Hendrik Nienhuis

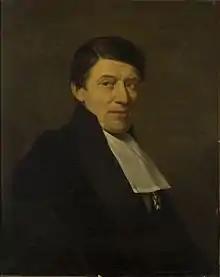
Portrait of Nienhuis by Jan Ensing

Hendrik Nienhuis (12 February 1790 in Ten Boer – 28 November 1862 in Groningen) was a Dutch legal scholar, rector of the University of Groningen in 1829–30 and 1844–45, and a conservative member of the House of Representatives of the Netherlands in 1848, who voted against Johan Rudolph Thorbecke's revision of the Constitution of the Netherlands.